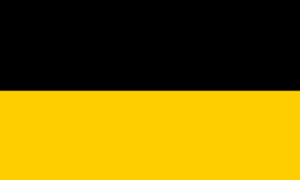
Johann Peter Kellner, né à Gräfenroda le 28 septembre 1705 et mort dans la même ville le 19 avril 1772, est un compositeur allemand. Il est le père du compositeur Johann Christoph Kellner.
Ronneburg est une ville de Thuringe, située dans l'arrondissement de Greiz. D'importantes mines d'uranium ont été exploitées à Ronneburg après la seconde Guerre mondiale.
Altenbourg est une ville de l'est du land de Thuringe d'environ 33 000 habitants, située au sud de Leipzig. La ville est le chef-lieu de l'arrondissement du Pays-d'Altenbourg et elle fait partie de la Région métropolitaine du triangle saxon.